Aavo Mölder

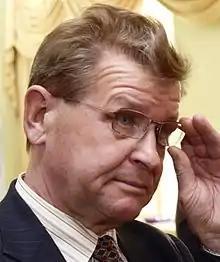
Aavo Mölder

Aavo Mölder (born 30 March 1944 in Vasula) is an Estonian agricultural scientist and politician. He was a member of VIII Riigikogu. From 19 February 1992 to 22 November 1992, he served as the Minister of Agriculture of the Republic of Estonia.